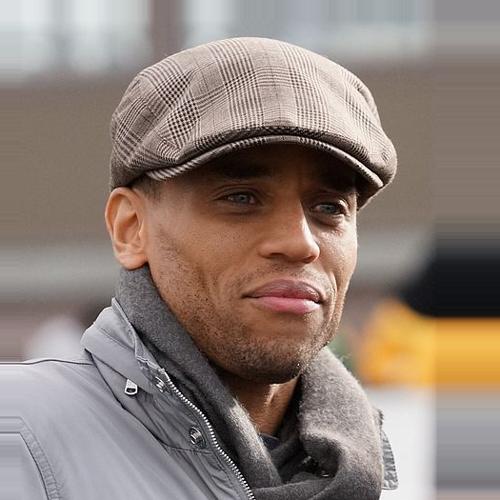
Age: 38